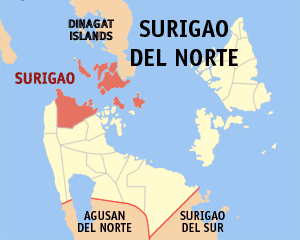
Surigao est une ville de 1ʳᵉ classe, capitale de la province de Surigao du Nord aux Philippines. Selon le recensement de 2010 elle est peuplée de 140 540 habitants.